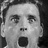
Emotion: surprise